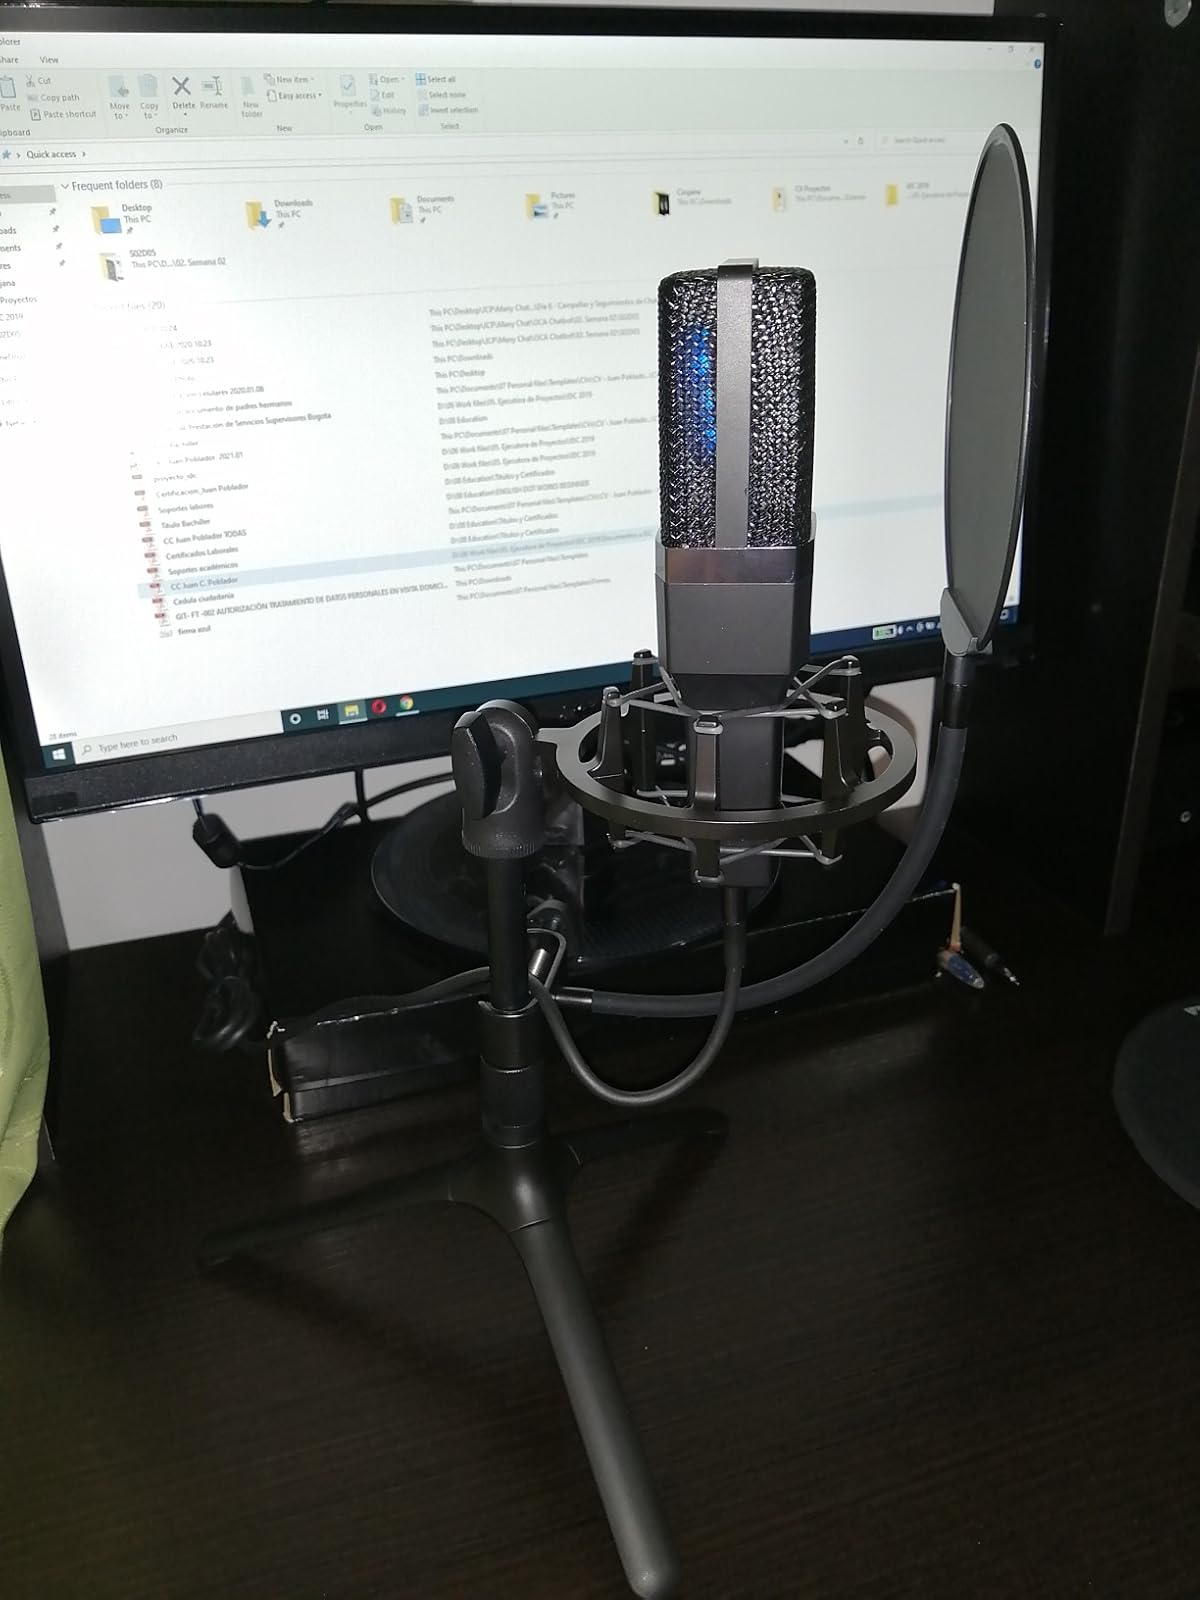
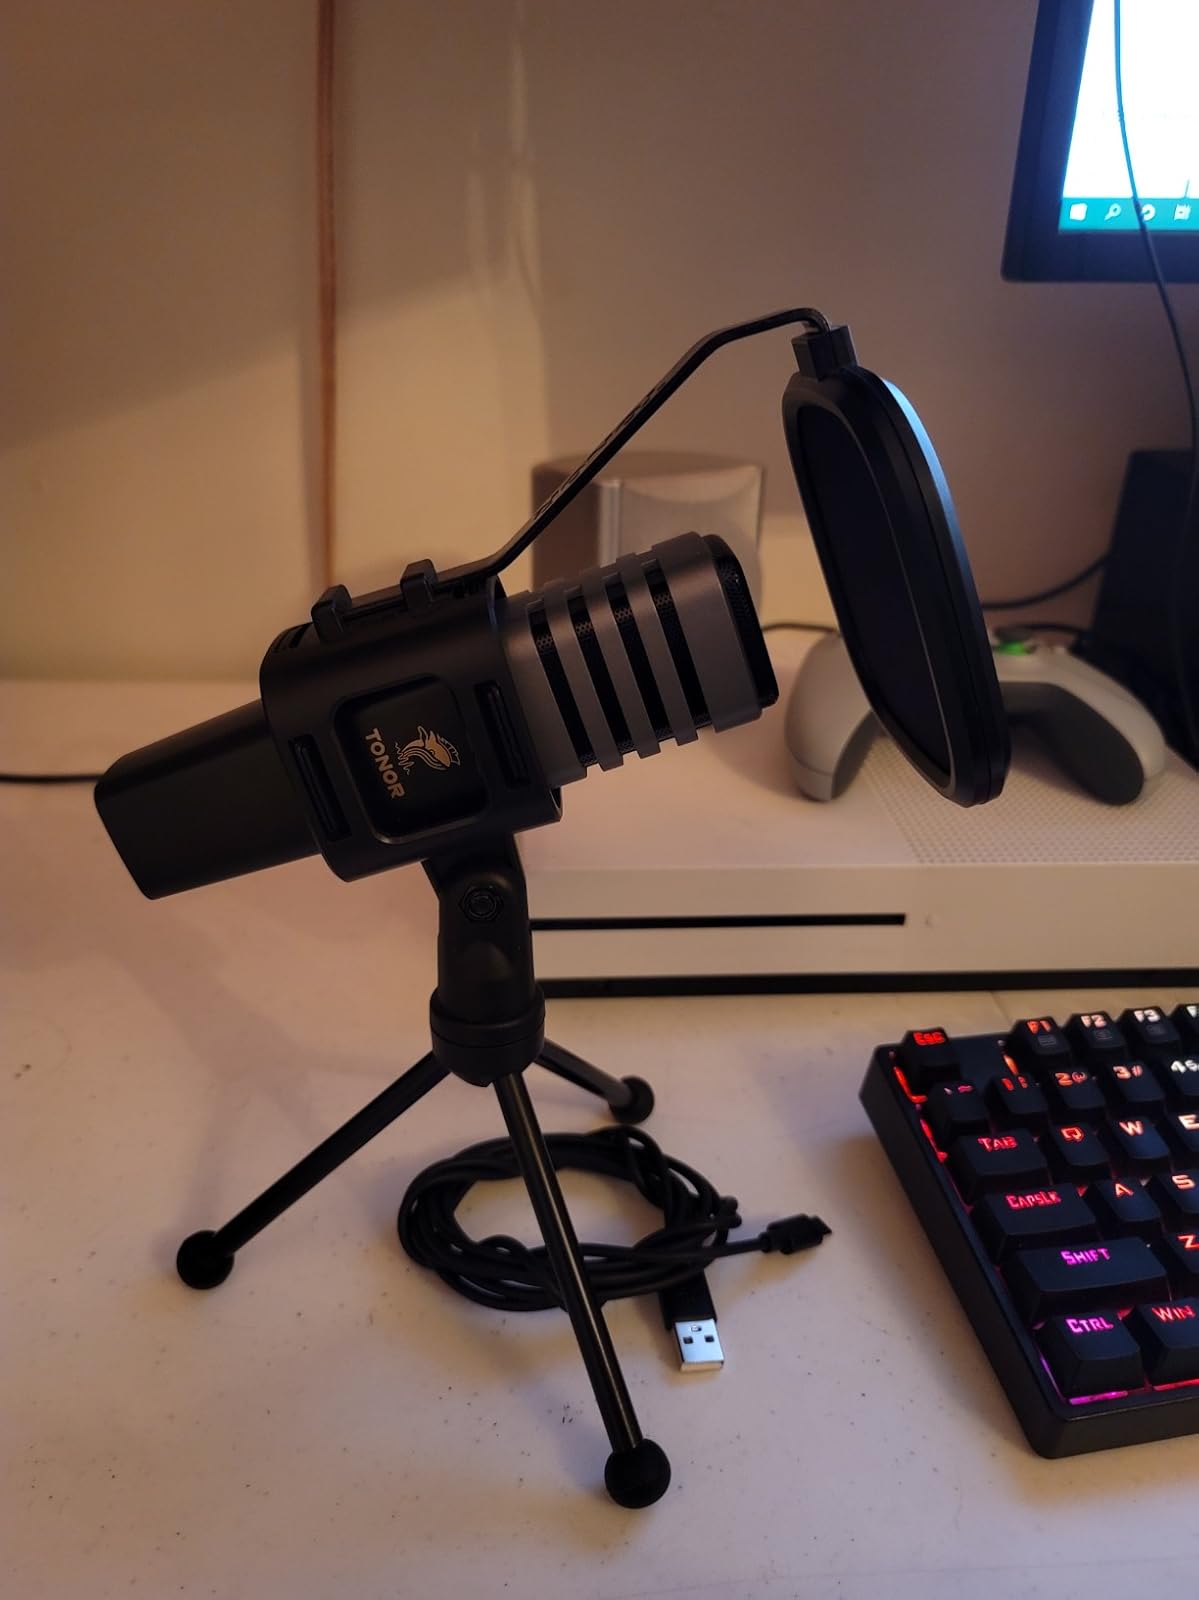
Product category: microphone
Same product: no